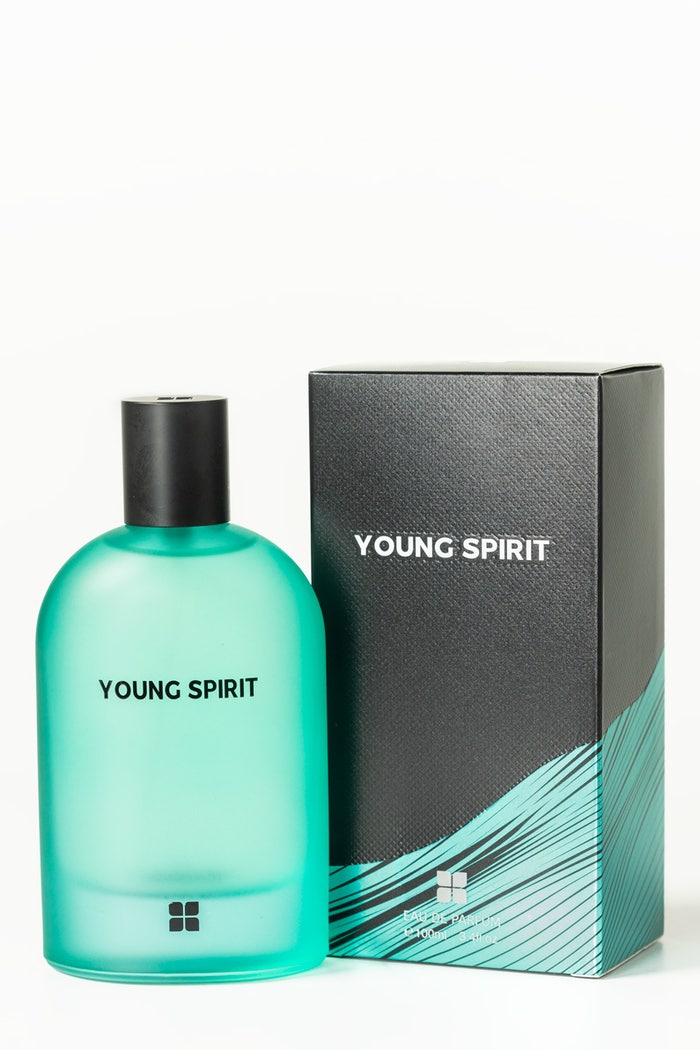
green black young spirit eap for men